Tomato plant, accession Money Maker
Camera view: tilt-top (135 deg); turntable rotation: 270 degrees
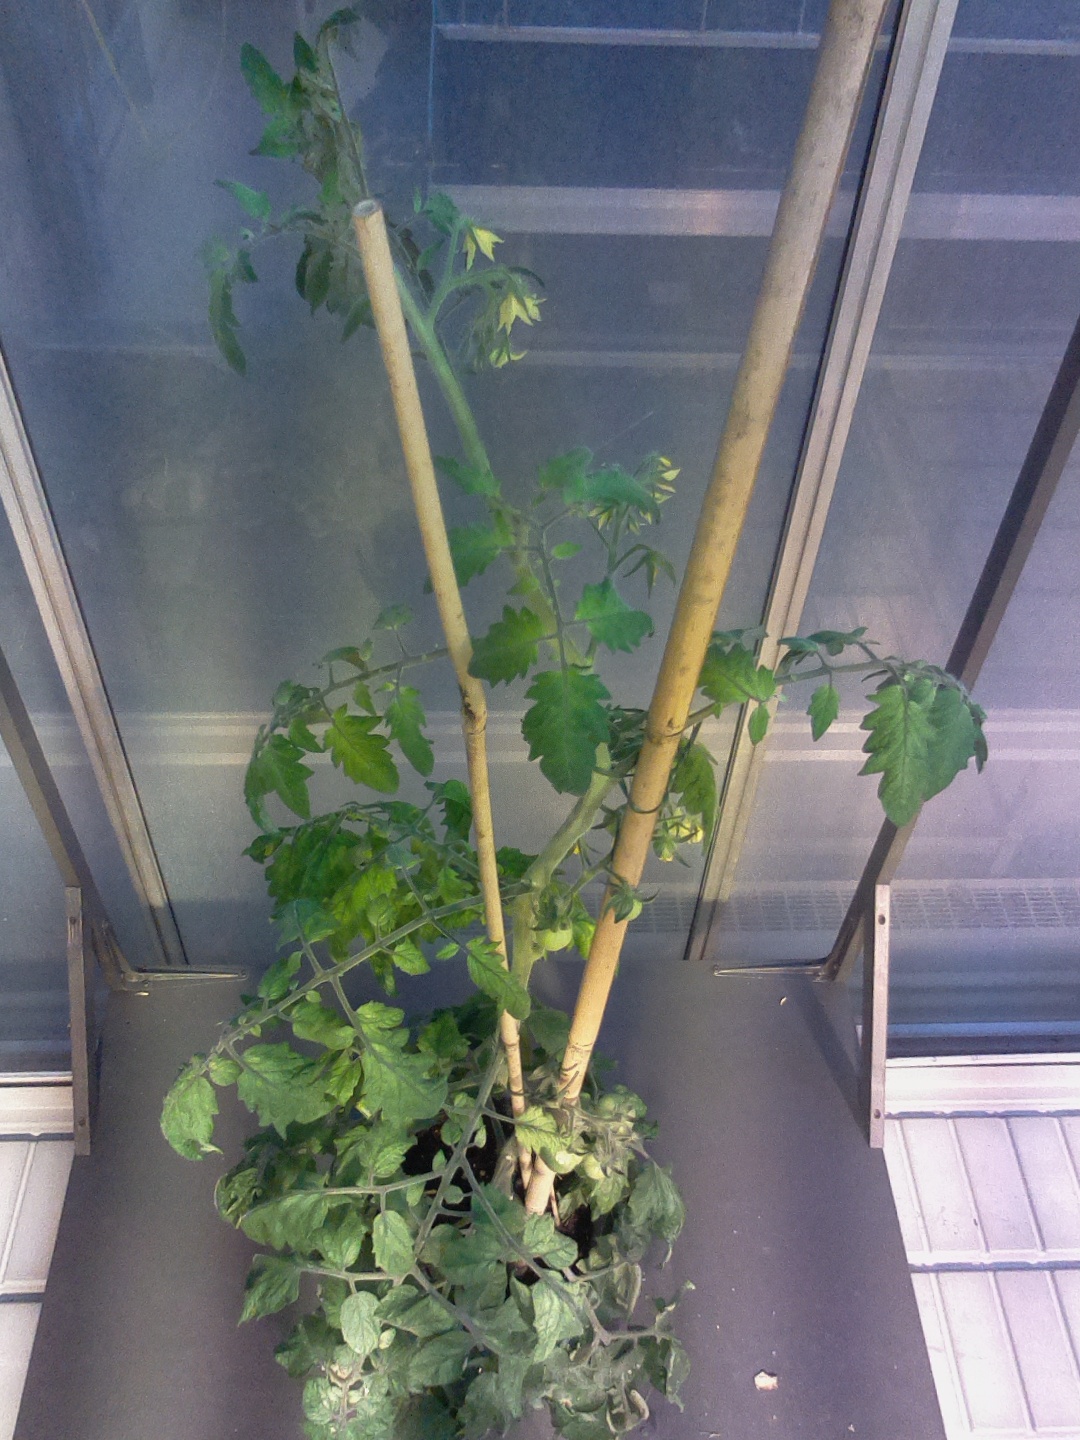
BBCH growth stage 72: 20%-30% of final fruit size